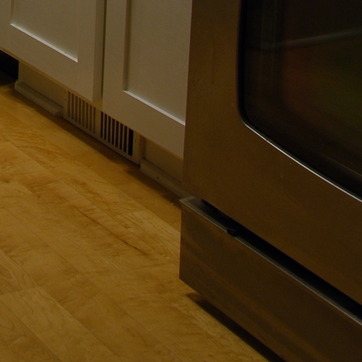
Material: metal